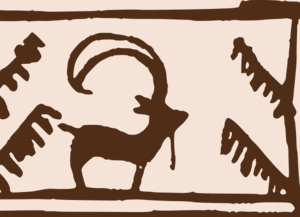
Le vase de Shahr-i Sokhta ou coupe animée au bouquetin est une pièce maîtresse du musée national de Téhéran. Cette coupe en terre cuite de la fin du troisième millénaire av. J.-C. présente un décor au bouquetin découpé en cinq séquences, qui représentent les phases du saut d’une chèvre attrapant le feuillage d’un arbuste.
L'animation est l'appellation générique des techniques utilisées dans les films pour donner l'illusion du mouvement à une suite chronologique de représentations représentant les différentes positions d'un être vivant ou d'un objet, supposé entreprendre un geste, une mimique, un déplacement ou une quelconque transformation.
Shahr-e Sokhteh ou Shahr-e Sokhta est un site archéologique datant de l'âge du bronze situé dans le sud-est de l'Iran, au Sistan. La ville est située sur une rive de la rivière Helmand et au bord de la route reliant Zahedan à Zabol à 56 km au sud de Zabol. Les premières traces de peuplement de ce site datent de 3 200 ans av. J.-C. Il s'agit du site préhistorique le plus important d'Iran.